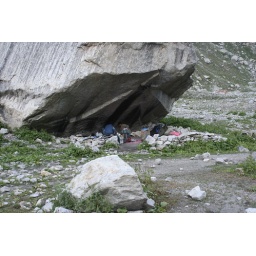
Kitchen cum bedroom at Chhatru - it was quite an experience sleeping in the open for a change